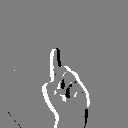
ASL letter: d